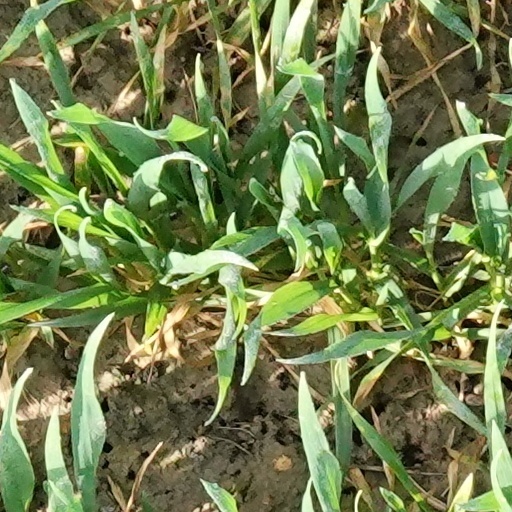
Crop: wheat